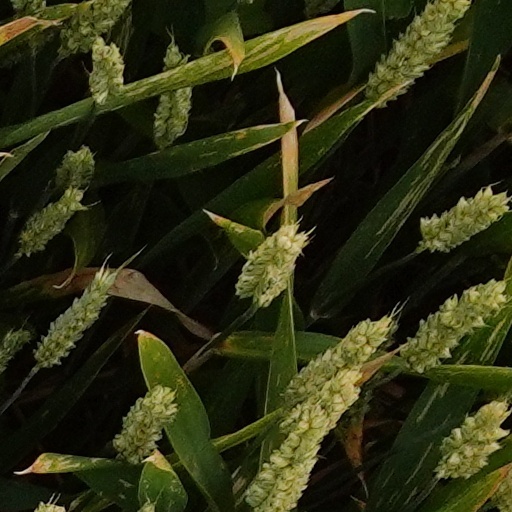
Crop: wheat